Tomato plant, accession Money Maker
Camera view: tilt-top (135 deg); turntable rotation: 120 degrees
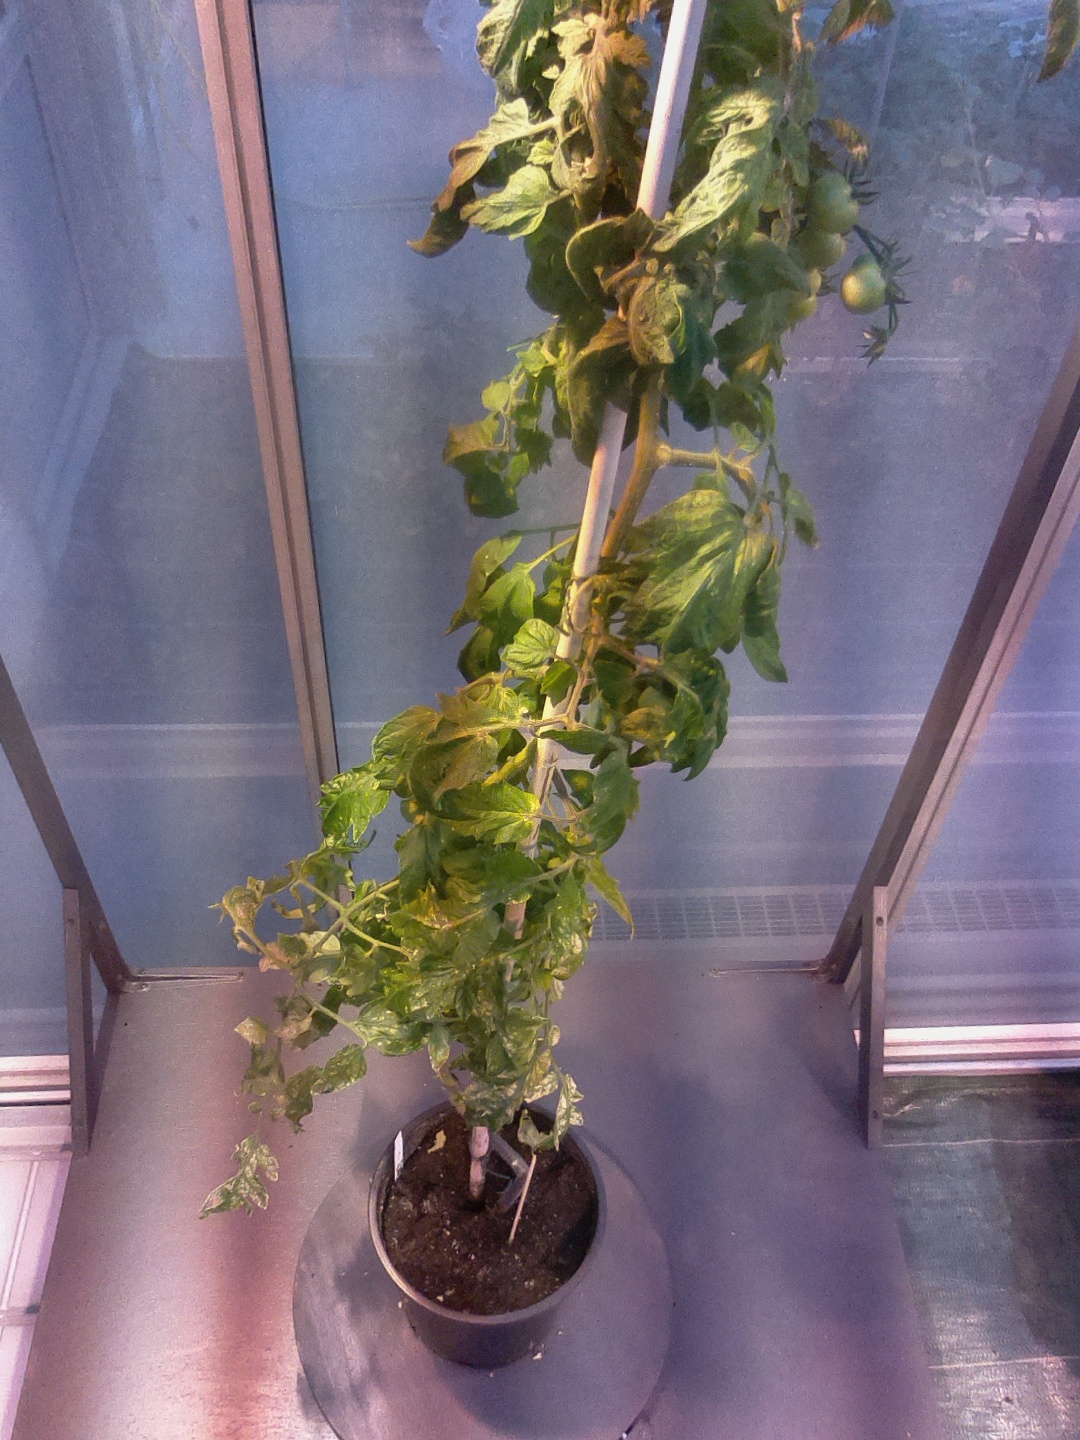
BBCH growth stage 75: 50%-60% of final fruit size